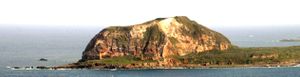
Iwo Jima
Suribachibjerget på Iwo Jima
Iwo Jima eller Iwoto er en vulkansk ø som er en del af Japan. Øen ligger omtrent 650 nautiske mil syd for Tokyo. Den er i dag mest kendt som åstedet for slaget om Iwo Jima som fandt sted i februar og marts 1945, mellem USA og Japan under 2. Verdenskrig.